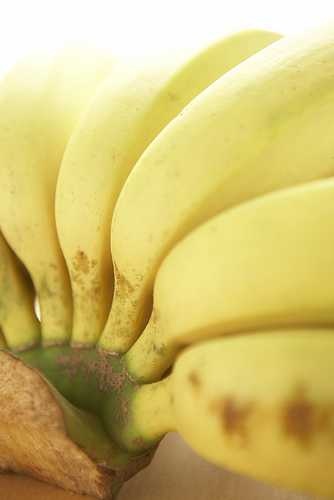
Label: Banana